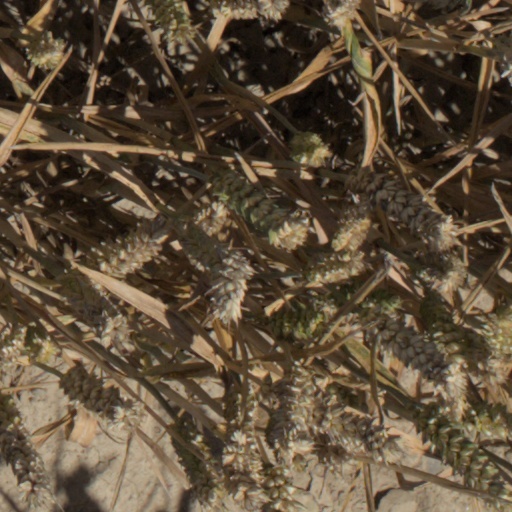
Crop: wheat